Monika Soćko

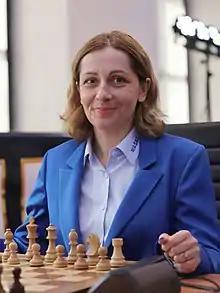
Monika Soćko (2022)

Monika Soćko (née Bobrowska; born 24 March 1978) is a Polish chess player who holds the FIDE titles of Grandmaster (GM) and Woman Grandmaster (WGM). She won the Polish women's chess championship eight times (in 1995, 2004, 2008, 2010, 2013, 2014, 2016, 2017).